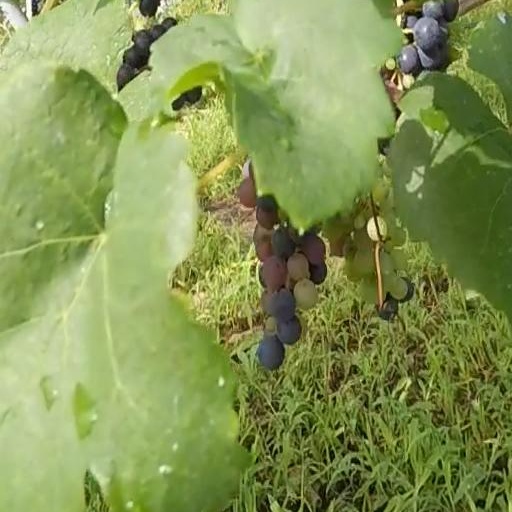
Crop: grape